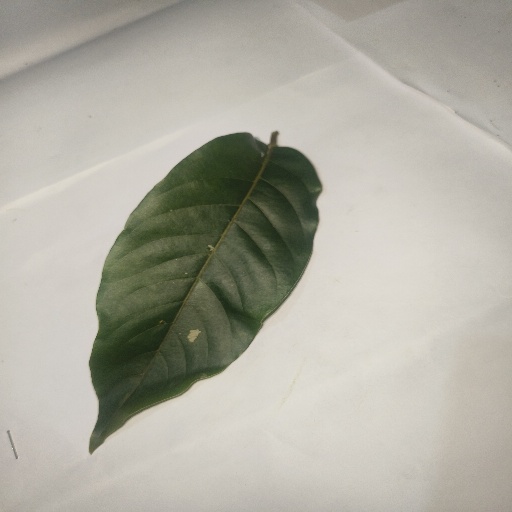
Species: HariTaki
Leaf condition: Healthy Leaf